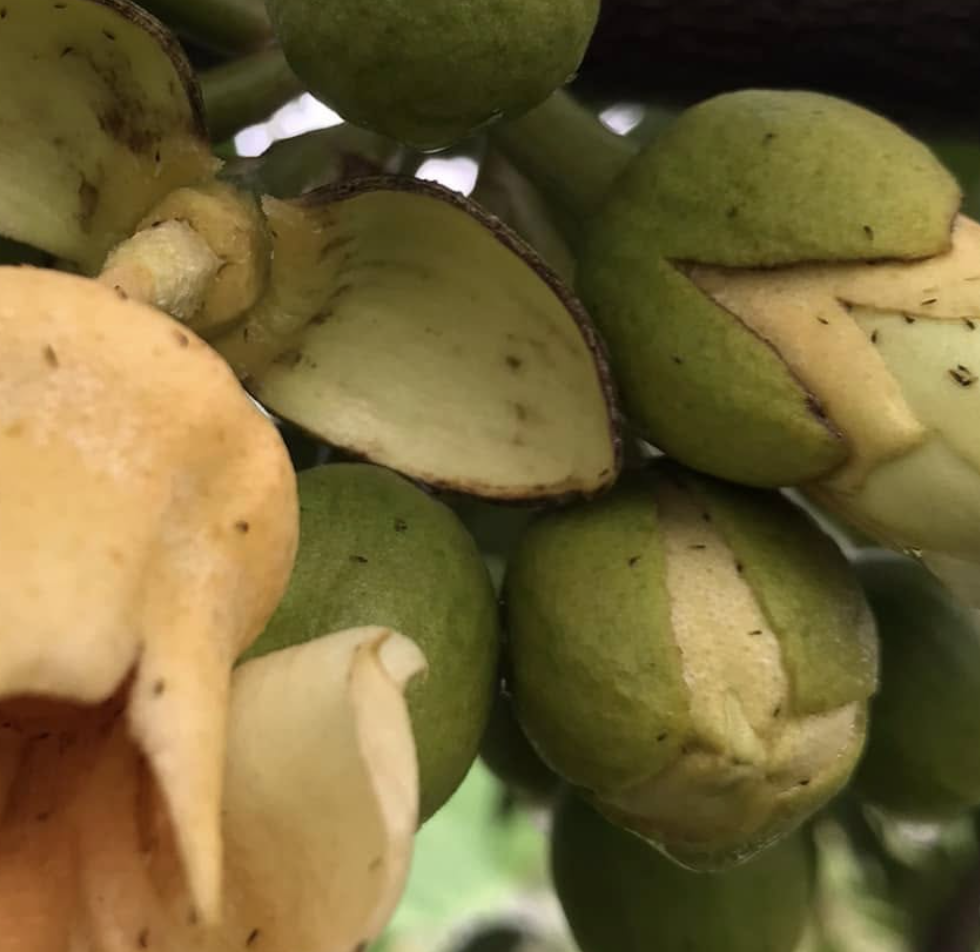
Label: thrips_disease